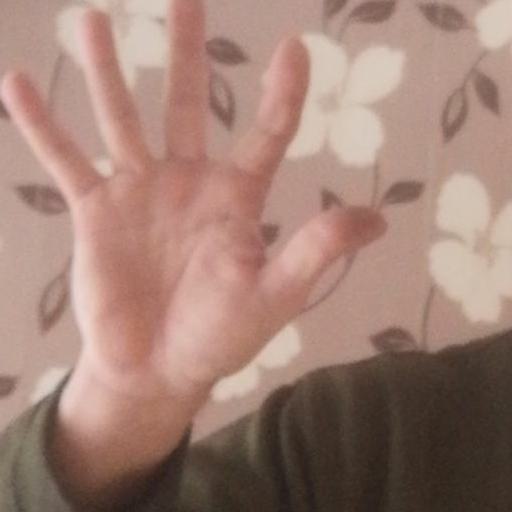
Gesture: palm